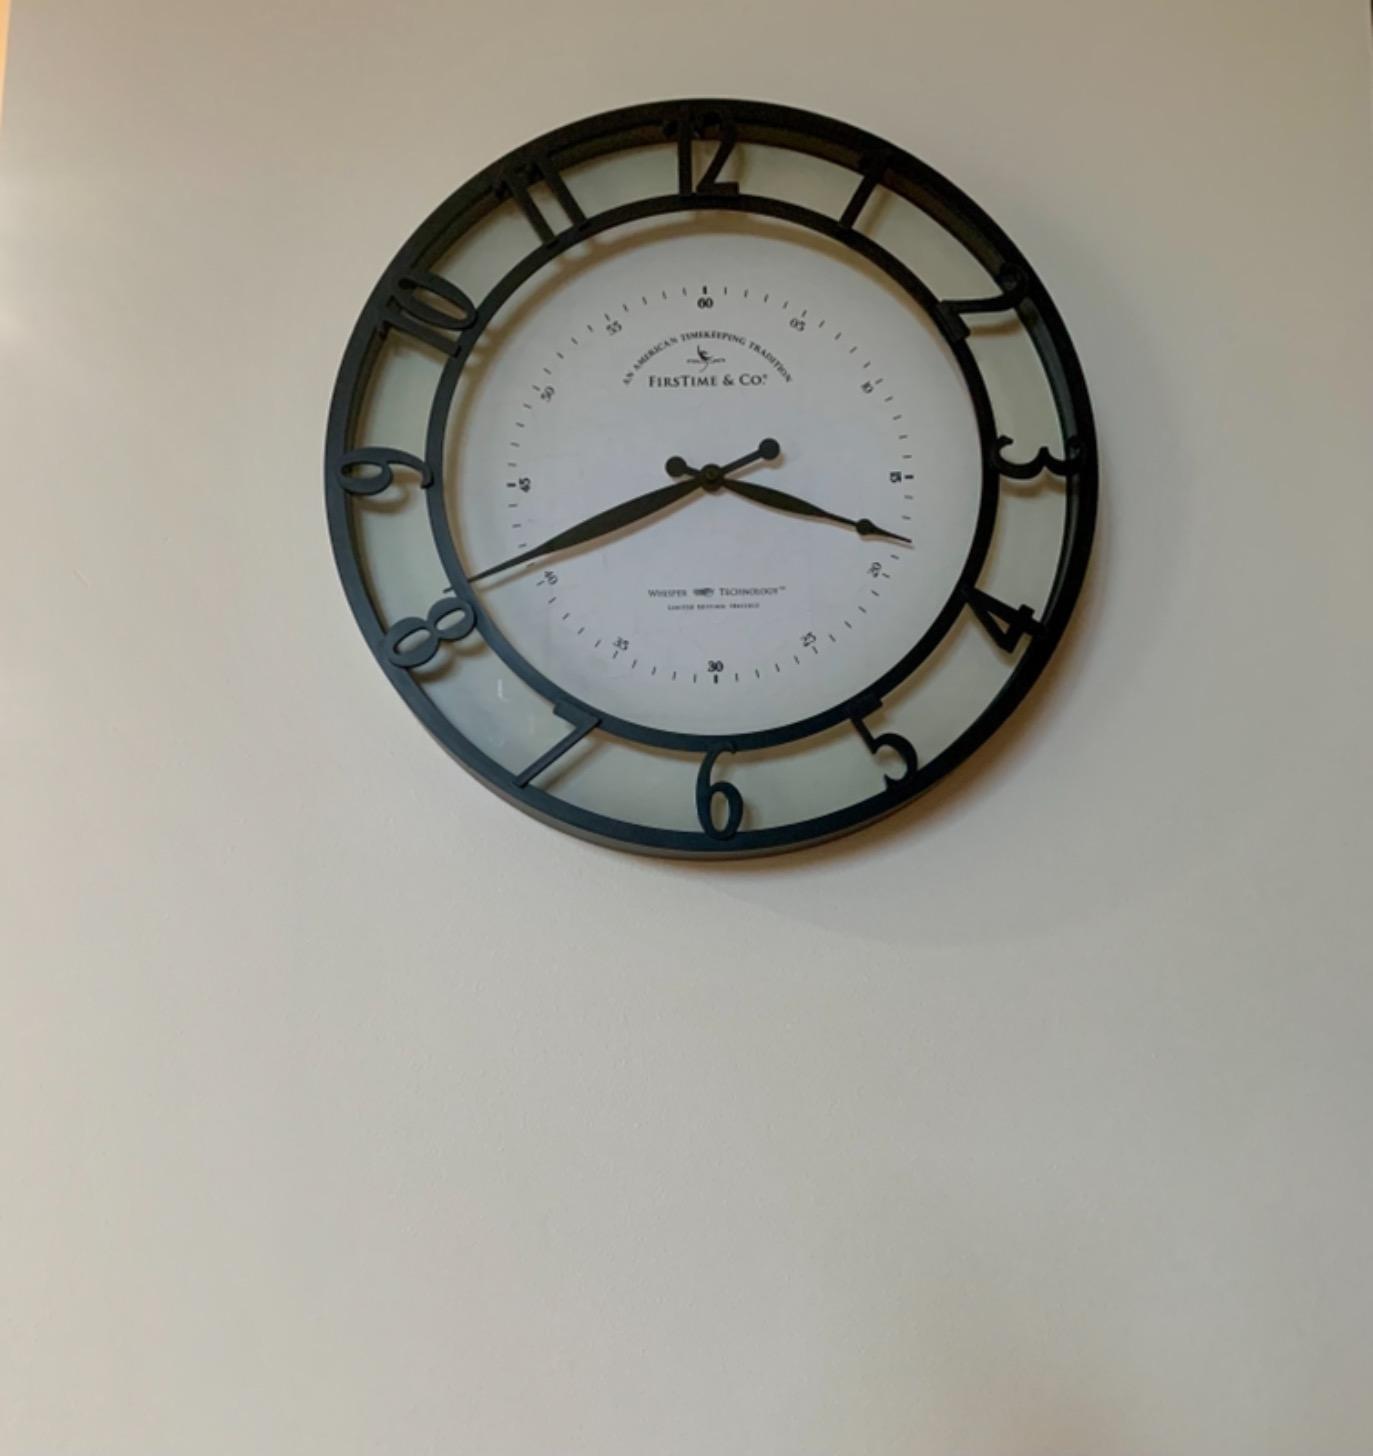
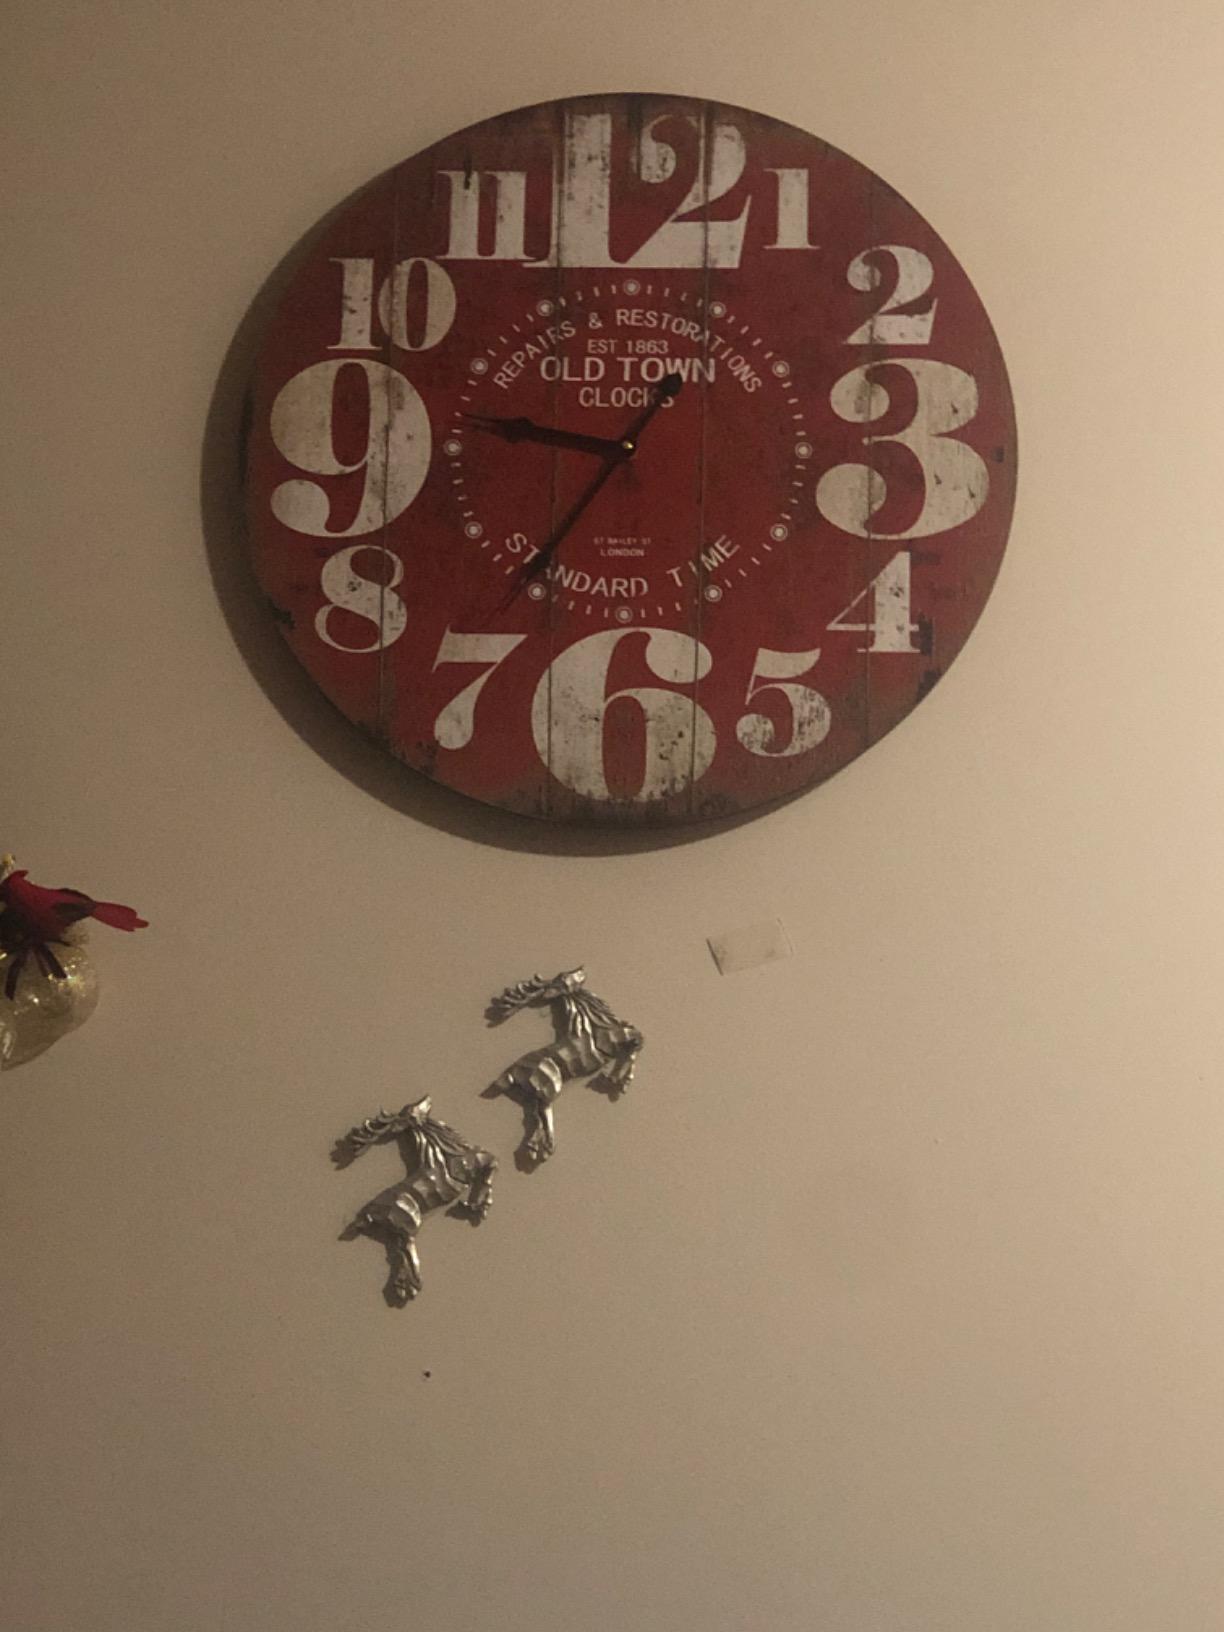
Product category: clock
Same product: no